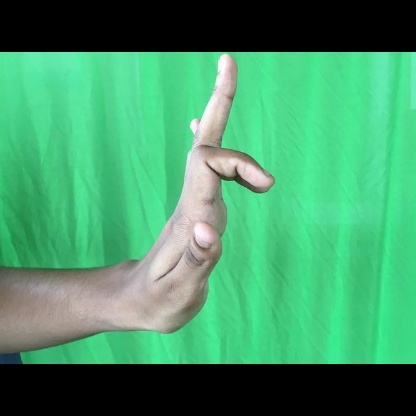
Mudra: Shukatundam